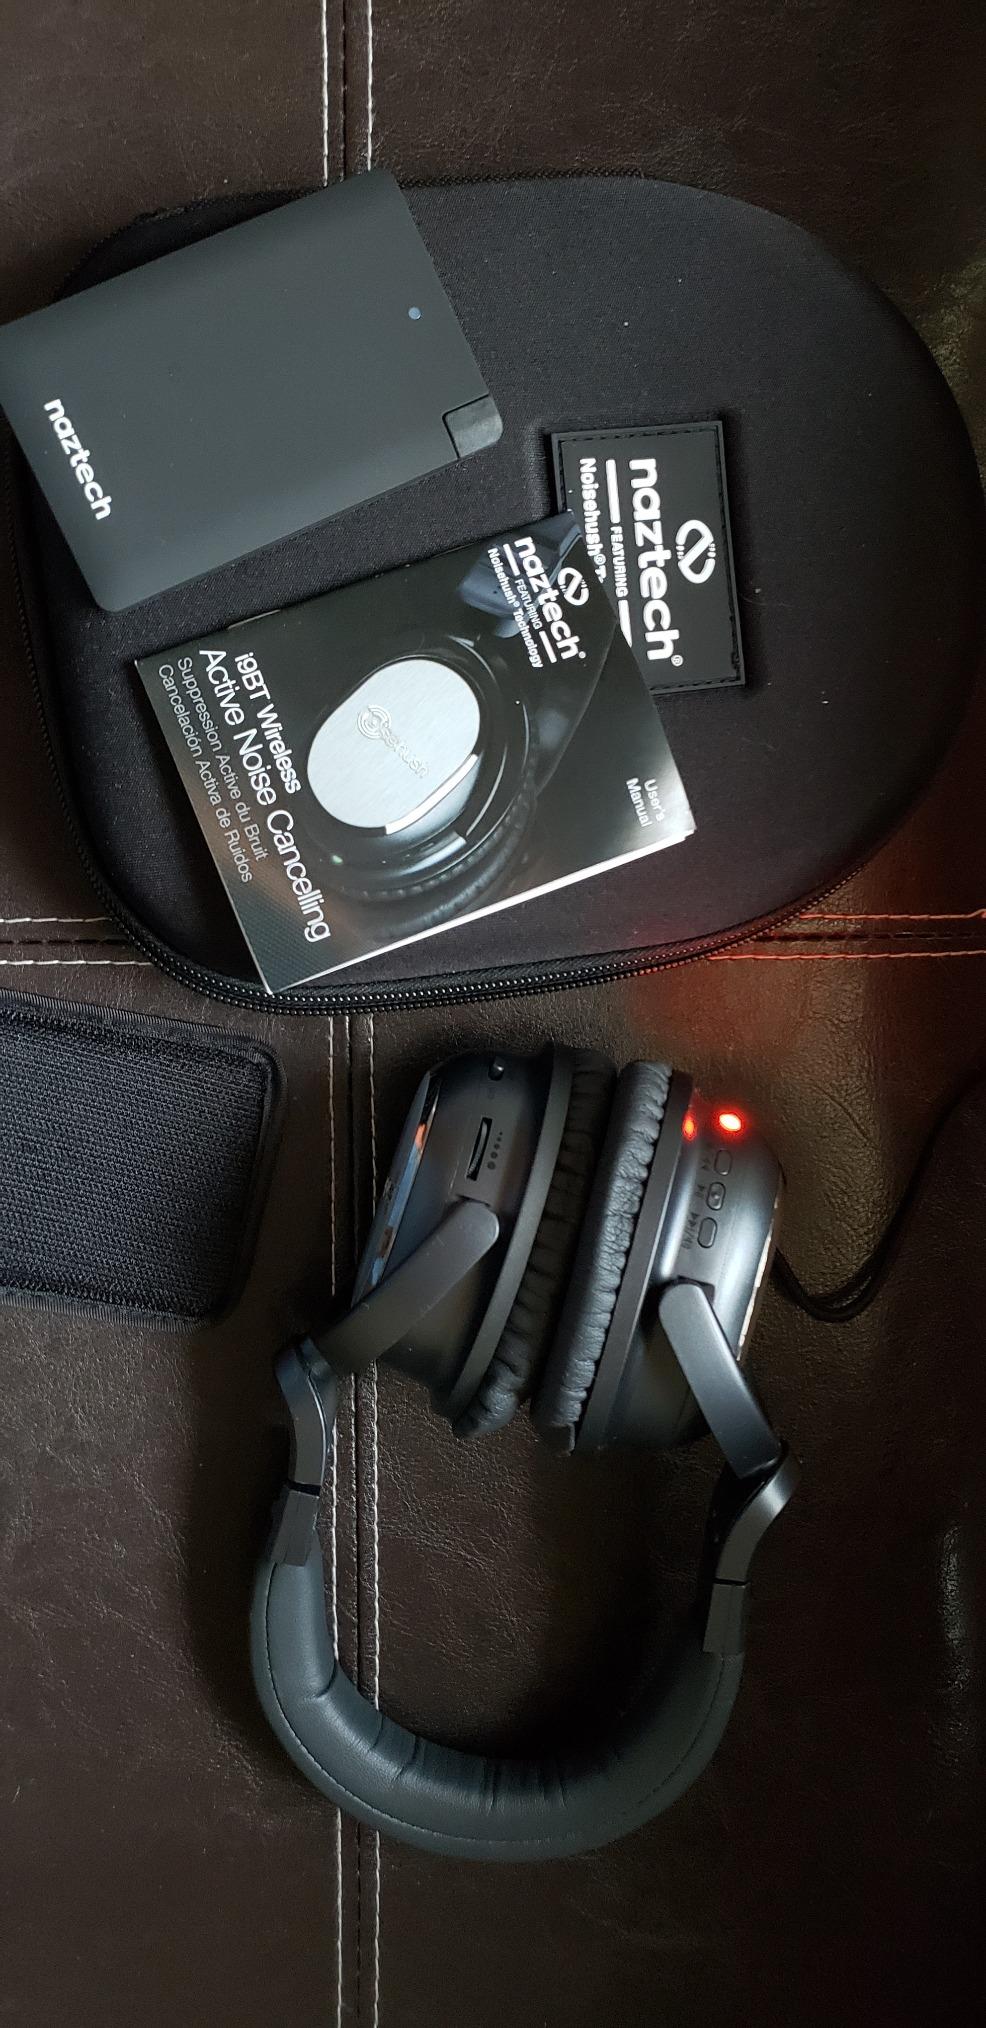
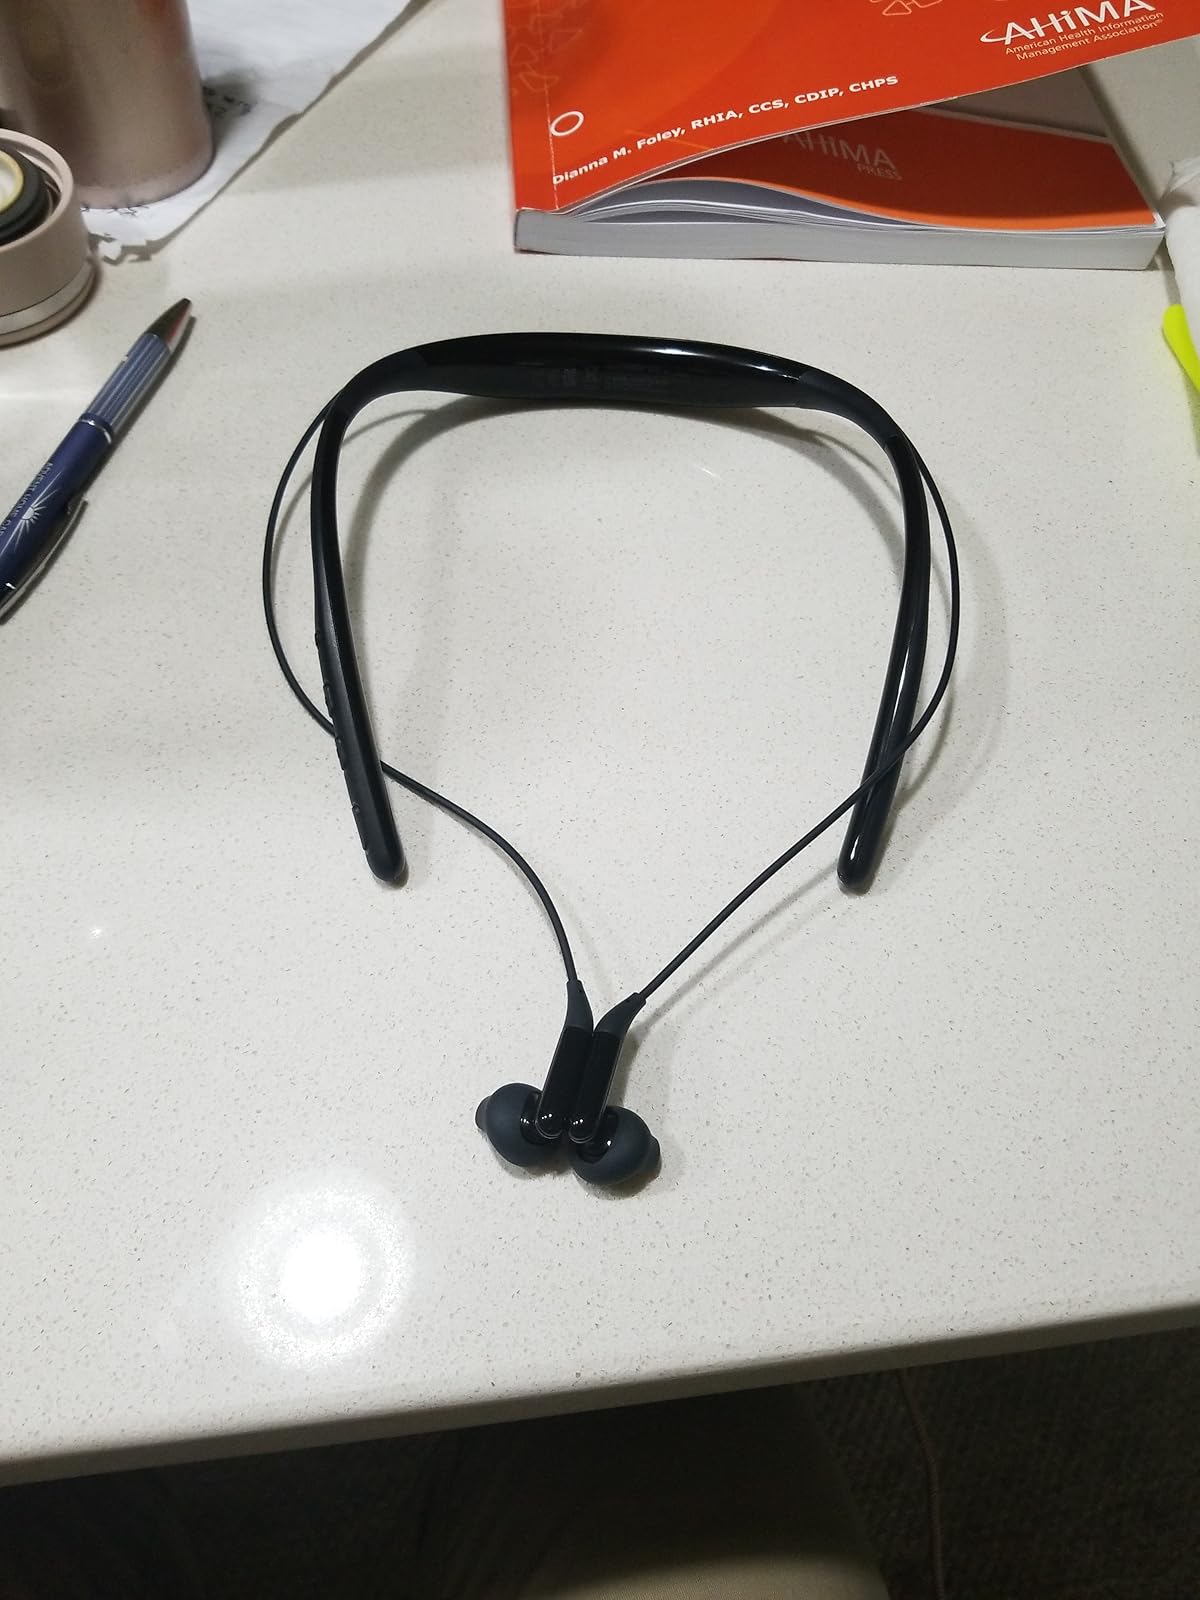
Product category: headphones
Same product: no